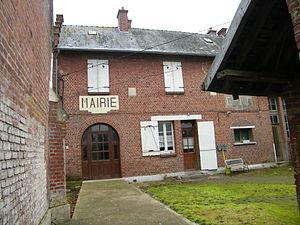
Mairie-école.
La Chavatte est une commune française située dans le département de la Somme, en région Hauts-de-France.